Francis Annesley (1734–1812)

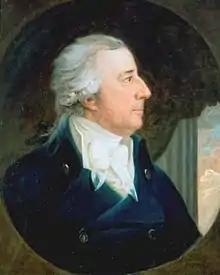
Francis Annesley

Francis Annesley (2 May 1734 – 17 April 1812) was an English politician who sat in the House of Commons for 32 years from 1774 to 1806, and was the first Master of Downing College, Cambridge.